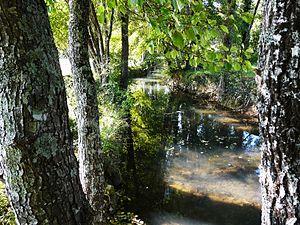
La Louyre, Liorac-sur-Louyre, Dordogne, France
La Louyre est un ruisseau français, affluent du Caudeau et sous-affluent de la Dordogne, qui coule dans le département de la Dordogne.